Fuel cell vehicle

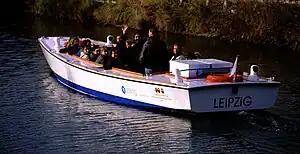
The Hydra fuel cell boat

The world's first Fuel Cell Boat HYDRA used an AFC system with 6.5 kW net output. For each liter of fuel consumed, the average outboard motor produces 140 times less the hydrocarbons produced by the average modern car. Fuel cell engines have higher energy efficiencies than combustion engines, and therefore offer better range and significantly reduced emissions. Amsterdam introduced its first fuel cell powered boat in 2011 that ferries people around the city's canals.